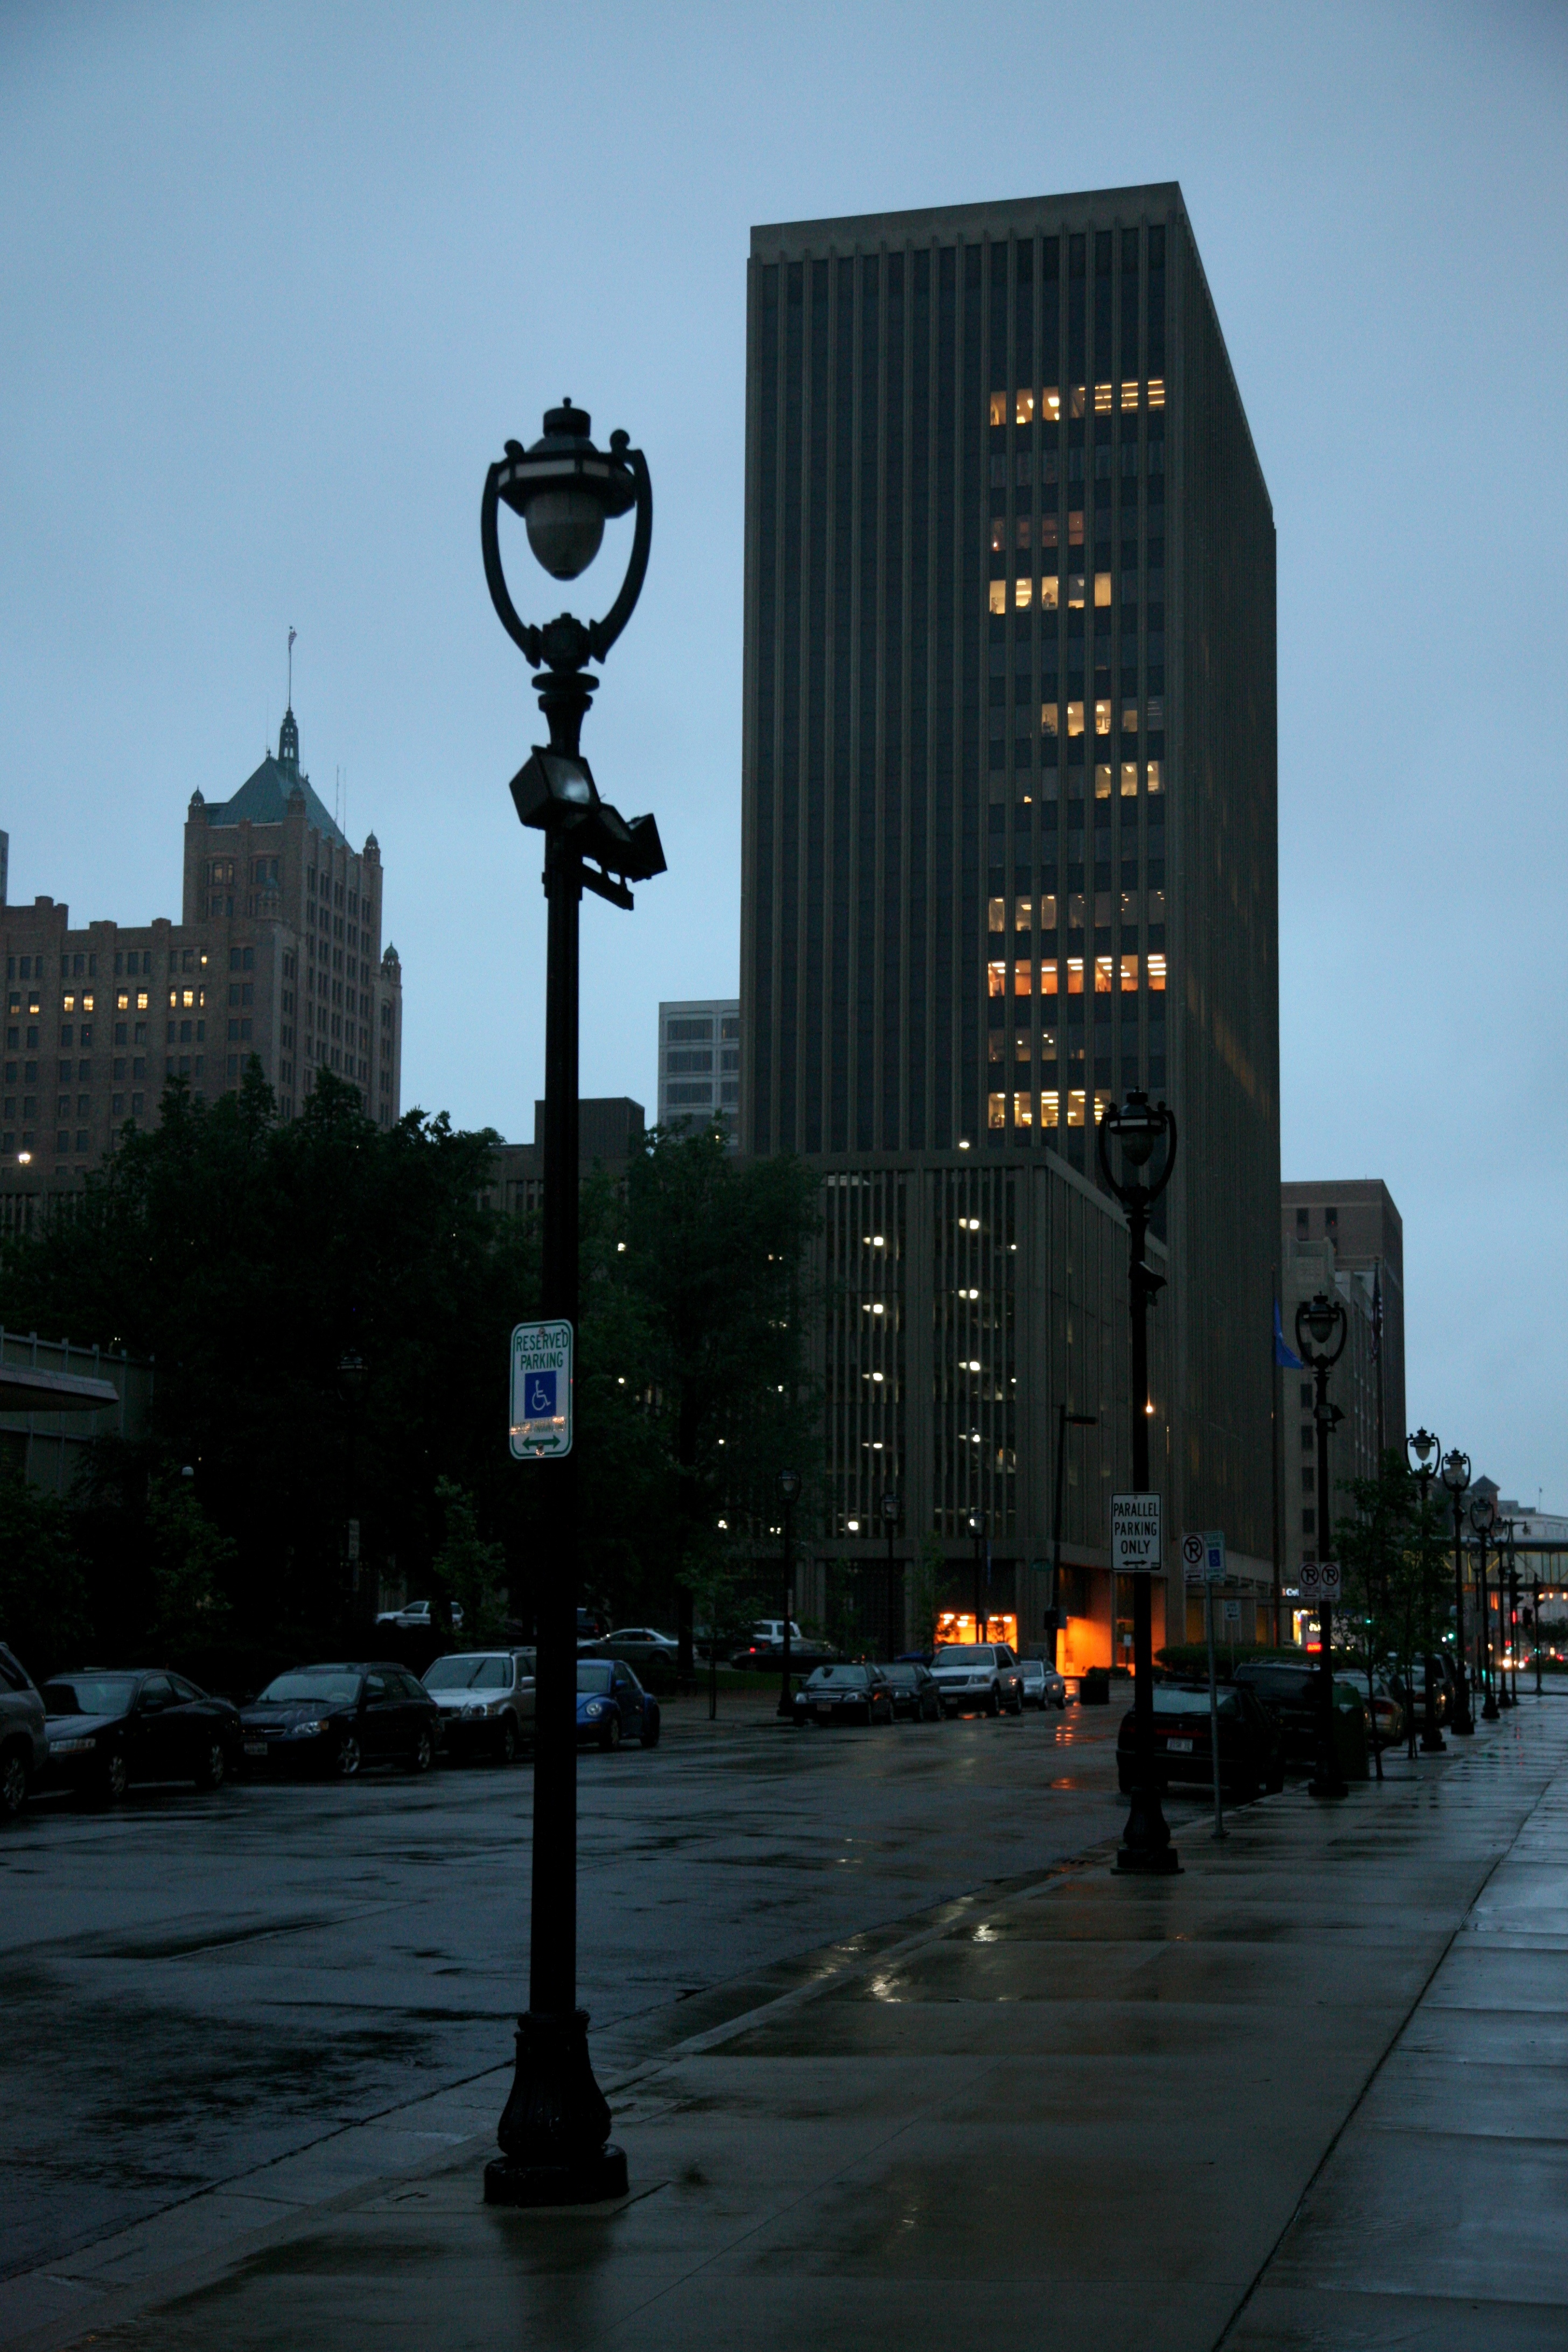
light, road, skyline, street, rain, city, skyscraper, cityscape, downtown, dusk, evening, reflection, landmark, street light, lighting, tower block, infrastructure, light fixture, pluie, metropolis, wisconsin, milwaukee, urban area, human settlement, metropolitan area